Rana Jang Pande

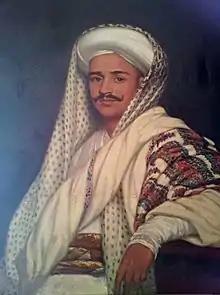
Portrait of Rangnath Paudel

Immediately after the incarceration of the Thapas, a new government with joint Mukhtiyars was formed with Ranga Nath Poudyal as the head of civil administration, and Dalbhanjan Pande and Rana Jang Pande as joint heads of military administration. This appointment established the Pandes as the dominant faction in the court, and they started to make preparations for war with the British in order to win back the lost territories of Kumaon and Garhwal. While such war posturing was nothing new, the din the Pandes created alarmed not just the Resident Hodgson but the opposing court factions as well, who saw their aggressive policy as detrimental to the survival of the country. After about three months in power, under pressure from the opposing factions, the King removed Ranajang as Mukhtiyar and Ranga Nath Poudyal, who was favorably inclined towards the Thapas, was chosen as the sole Mukhtiyar.